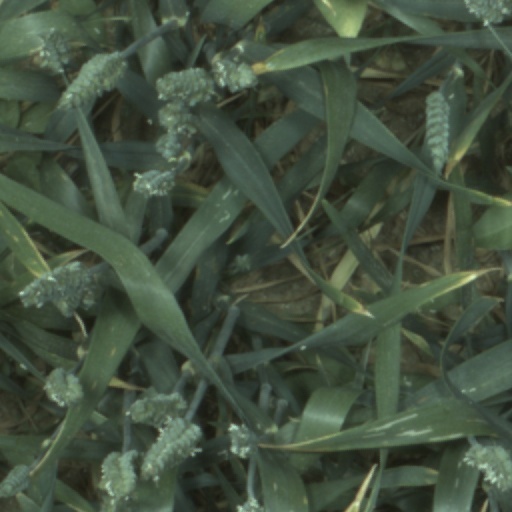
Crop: wheat